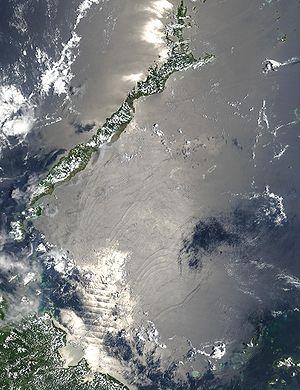
La mer de Sulu ou mer de Jolo est une mer faisant partie de l'océan Pacifique située au sud-ouest des Philippines et au nord-est de la Malaisie. Elle couvre une superficie d'environ 348 000 km². Elle est séparée de la mer de Chine méridionale au nord-ouest par l'île de Palawan et de la mer de Célèbes au sud-est par l'archipel de Sulu. Bornéo est située au sud-ouest et l'archipel des Visayas au nord-est.